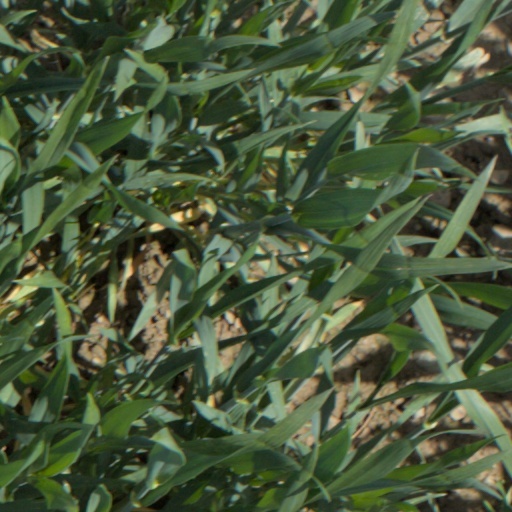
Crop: wheat